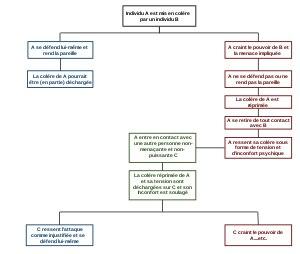
Un bouc émissaire est un individu, un groupe, une organisation, etc., choisi pour endosser une responsabilité ou expier une faute pour laquelle il est, totalement ou partiellement, innocent. Le phénomène du bouc émissaire peut émaner de motivations multiples, délibérées ou inconscientes. Par ailleurs, le processus peut se mettre en place entre deux personnes, entre des membres d'une même famille, entre les membres d'une organisation ou à l'intérieur de tout autre groupe constitué. Outre cet aspect intragroupal, le phénomène peut également être inter groupal et s'observer alors entre des groupes différents.